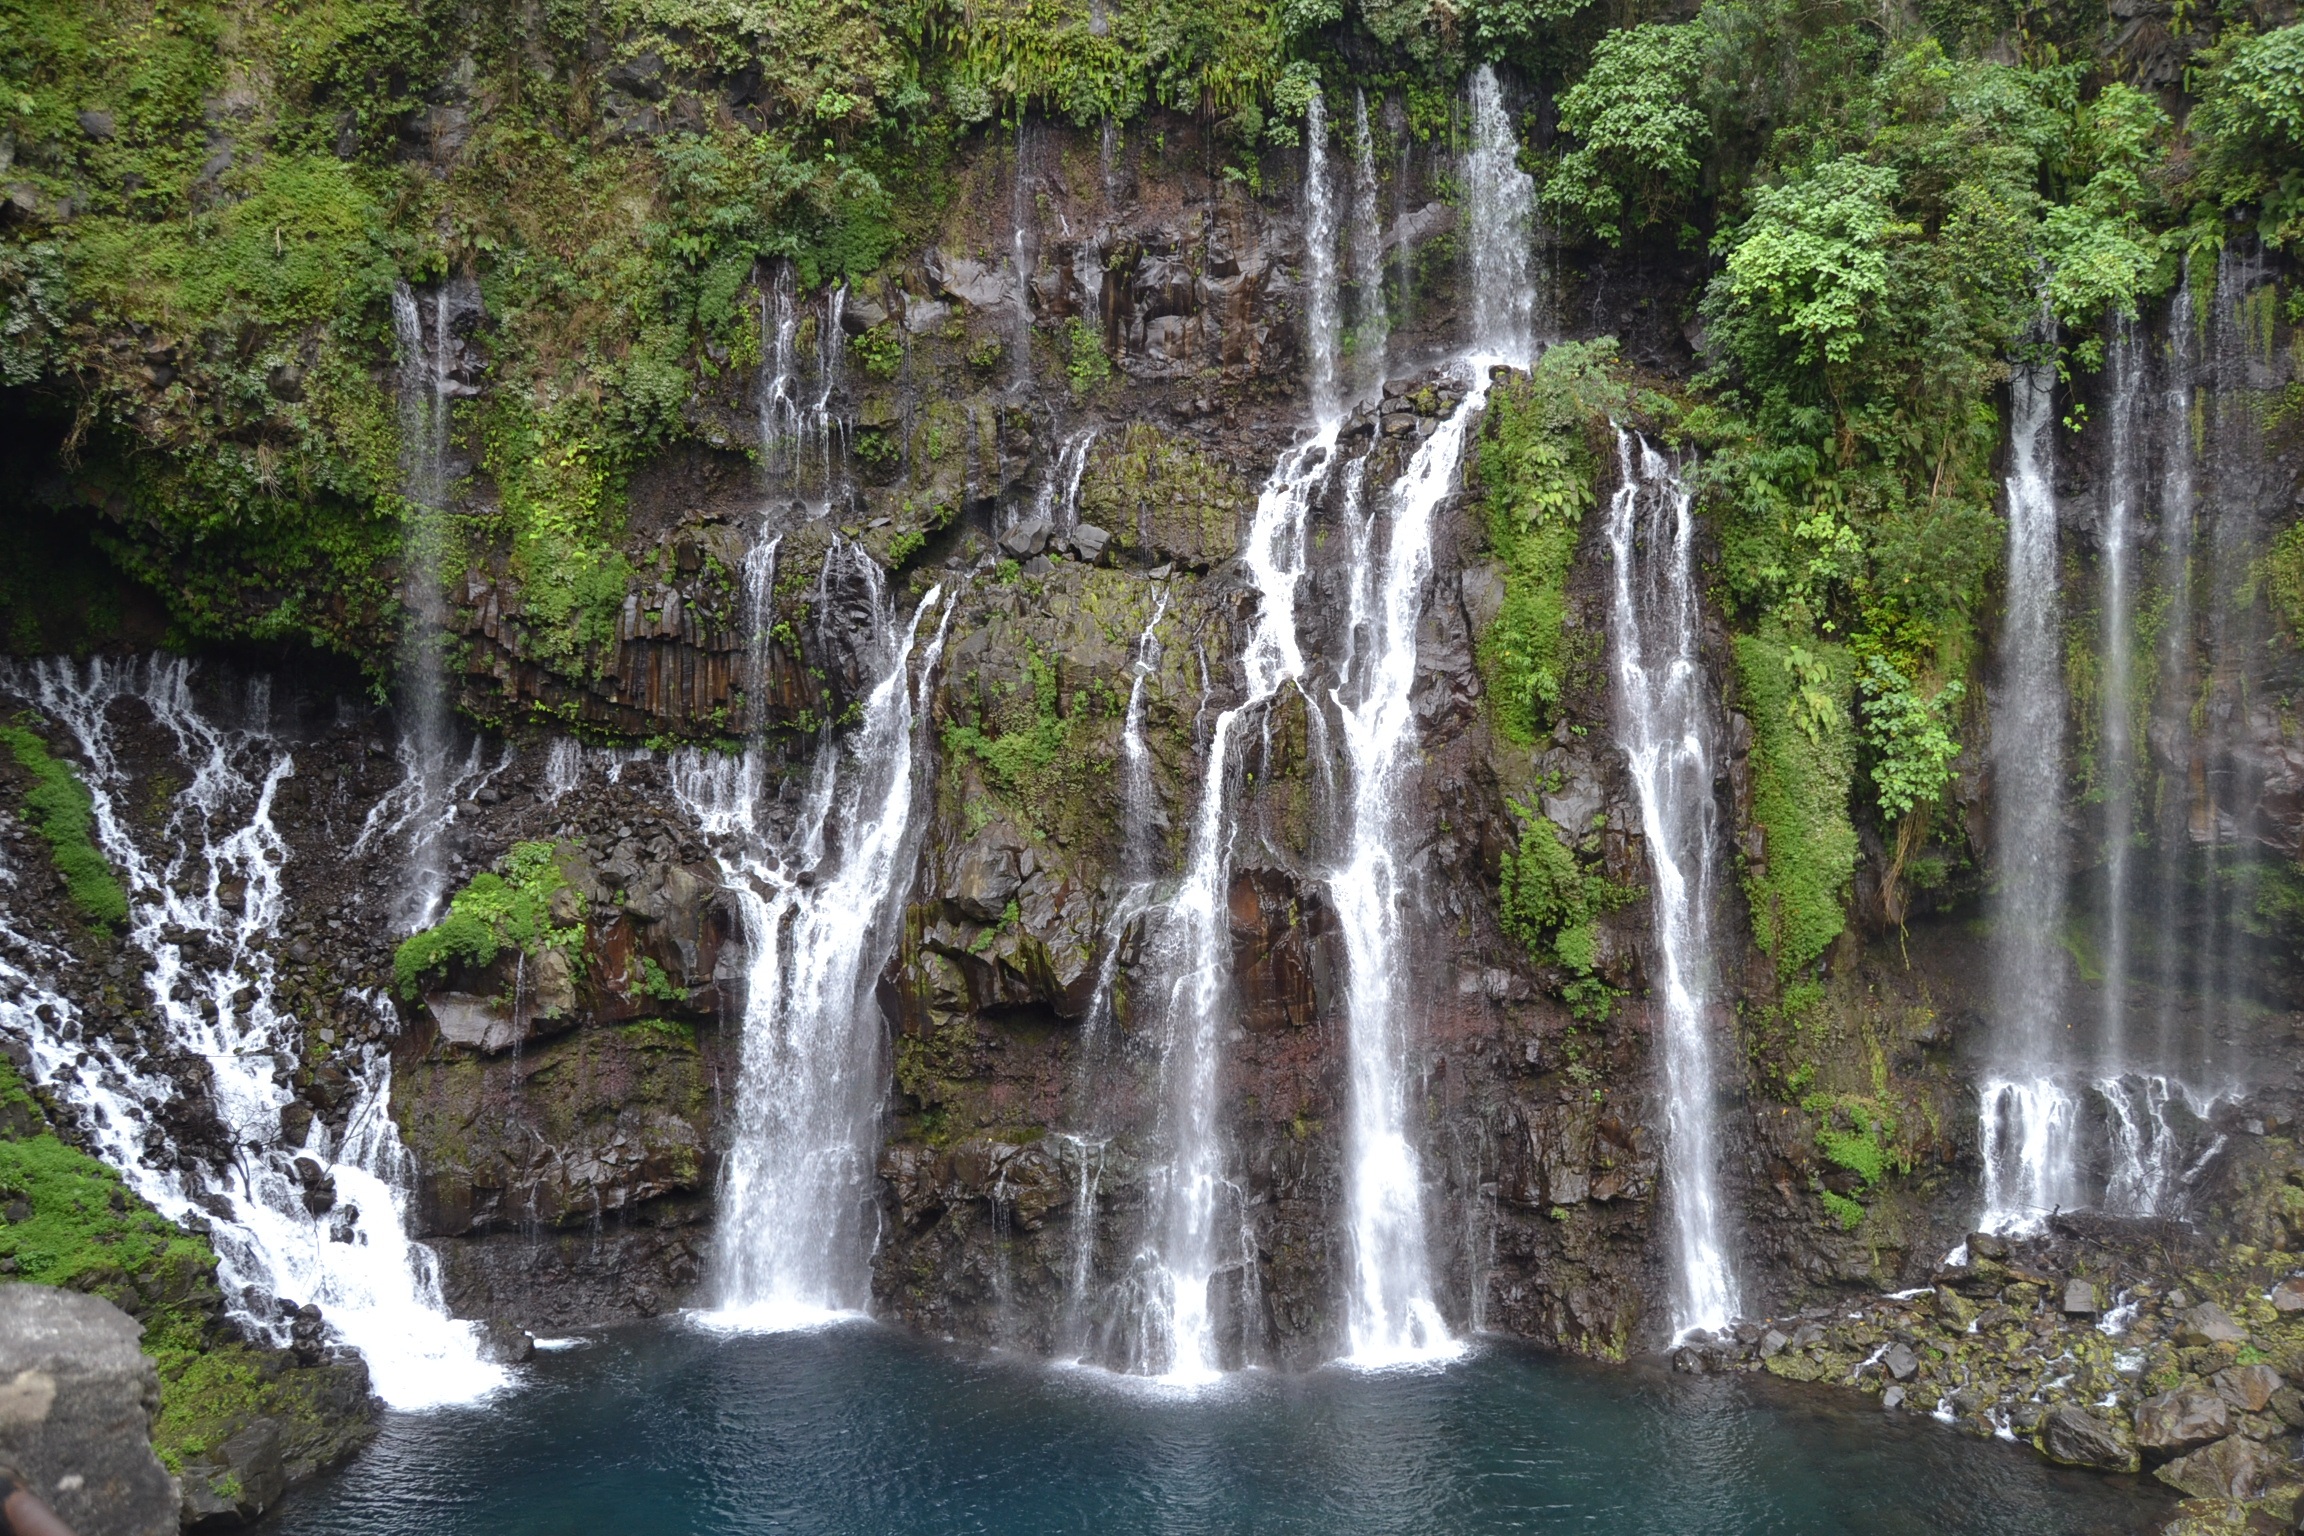
water, waterfall, fall, river, formation, body of water, rainforest, wasserfall, water feature, watercourse, waterfall big roller